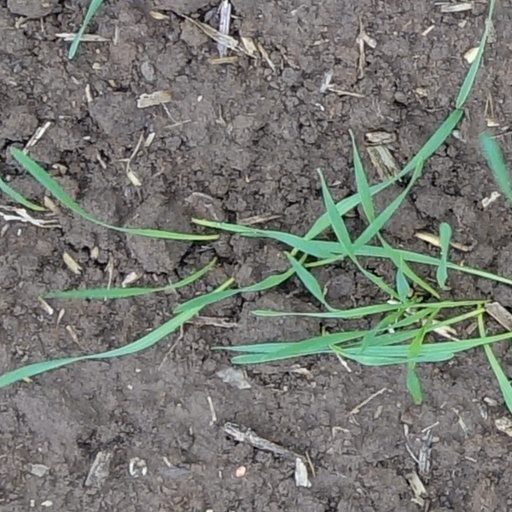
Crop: wheat